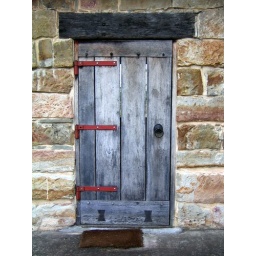
Door in an old building in the main street at Morpeth, NSW.